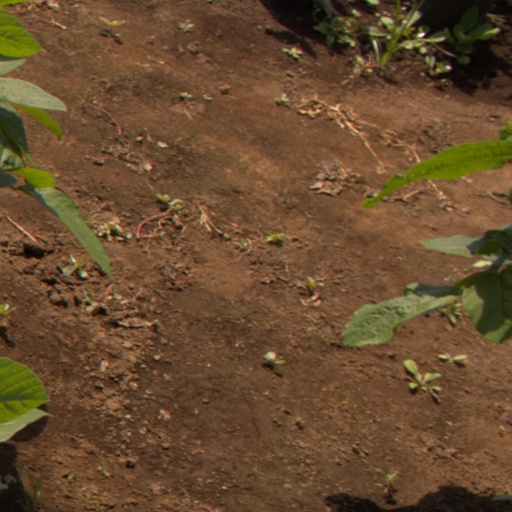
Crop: soybean